Rosemary (wrestler)

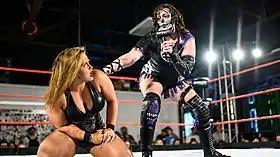
Rosemary (right) with Jordynne Grace in 2019.

On February 28, 2019, Impact Wrestling announced that Rosemary has re-signed a new two-year contract with the company. On March 29 at Against All Odds, Rosemary entered the Undead Realm to retrieve Allie's soul, but was unsuccessful as Allie was "killed" by Yung. On the May 17 episode of "Impact!", Rosemary's rivalry with Yung reached to it climax when Rosemary defeated Yung in a Demon Collar match, draggin Yung with the collar afterwards. On the June 7 episode of "Impact!", the returning Havok freed Yung, when she attacked Rosemary and Valkyrie during their match against each other. At Slammiversary XVII, Rosemary competed for the Knockouts Championship in a four-way Monster's Ball match against Havok, Valkyrie who was then-champion and Yung, as Valkyrie retained her title.